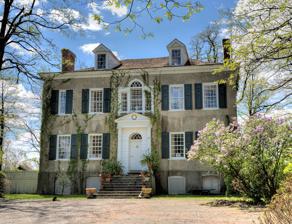
Building: Teviotdale (Linlithgo, New York)
Country: United States of America
Year built: 1774
Historic house in New York, United States United States historic place Teviotdale U.S. National Register of Historic Places Show map of New York Show map of the United States Nearest city Linlithgo, New York Coordinates 42°9′13″N 73°50′26″W / 42.15361°N 73.84056°W / 42.15361; -73.84056 Area 4 acres (1.6 ha) Built 1774 Architect Livingston, Walter; Sperling, George Architectural style Georgian, Federal NRHP reference No. 79003794 Added to NRHP October 10, 1979 Teviotdale is a historic home located at Linlithgo in Columbia County, New York .  It was built about 1773 by Walter Livingston (1740–1797). It was added to the National Register of Historic Places in 1979. History Walter was the son of Robert Livingston , third and final Lord of Livingston Manor . Upon his death in November 1790, aged eighty-one, Robert broke with the family tradition of leaving the estate to his eldest son and shared Livingston Manor among his five sons. While the eldest, Peter Robert Livingston (1737–1793), inherited "Clermont" proper, Robert devised his land lying east of the Post Road to four of his sons, Walter, Robert C., Henry, and John, each receiving about 28,000 acres;  the several lots being located from north to south, along the post-road, in the order named. Each received also a part of the domain to the west of that road. Originally the land was covered with timber, principally pine and oak. Walter built the "Teviotdale" mansion as a country home, on an elevation, between the Klein and Roeloff Jansen Kills. He died in 1797, and was buried at Trinity Churchyard in New York. Walter had married his cousin, Gertrude Schuyler sometime prior to 1768. Their youngest daughter Harriet Livingston (1783–1826), married Robert Fulton (1765–1815) in 1806. During their marriage Teviotdale was their country home. After Fulton's death in 1815, Harriet her children, moved to "Teviotdale". She afterwards married Charles Augustus Dale, an Englishman of expensive habits and great fondness for horses. It is related that on one occasion he drove a team of thoroughbreds from New York City to Teviotdale, on a wager that he could make faster time than the steamboat, accomplishing the feat between sunrise and sunset.  He won the wager, although at the sacrifice of one of his horses. At one point, the house came into the possession of Christian Cooper, a former servant of the family, who served in the War of 1812. Christian Cooper died in 1895 aged 110. That same year, his granddaughter Jesse was born to Russell and Jessie Cooper in the Fulton house at Teviotdale. In 1914, she married Antonio Bartolotta; they bought a nearby farm and established Klein Kill's Fruit Farms. The house was abandoned by the 1920s, but in the 1970s was restored by late interior designer Harrison Cultra and his partner, Richard Barker. It was featured in the June 1980 issue of Architectural Digest . Description It is a 2 + 1 ⁄ 2 -story, Georgian / Federal -style structure.  It is built of stone and brick. Robert and Harriet Livingston Fulton added a piazza, a central Palladian window on the front facade, and a stucco exterior in the early 1800s. References